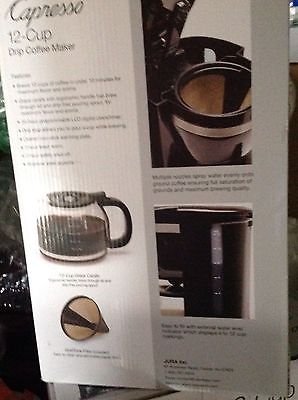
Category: coffee maker